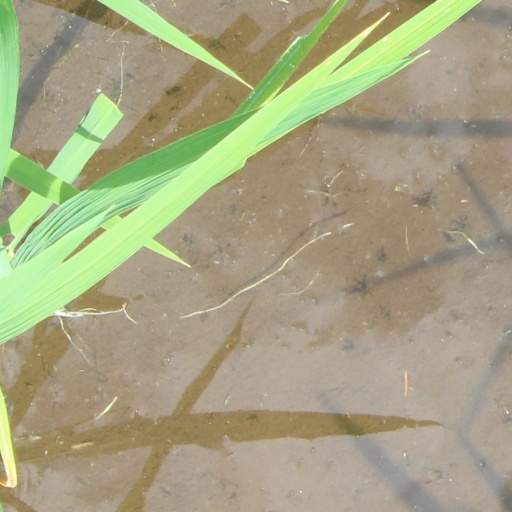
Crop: rice